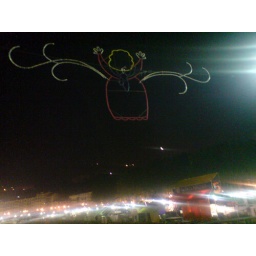
My feet in the sky of Bilbao and my head in San Francisco street